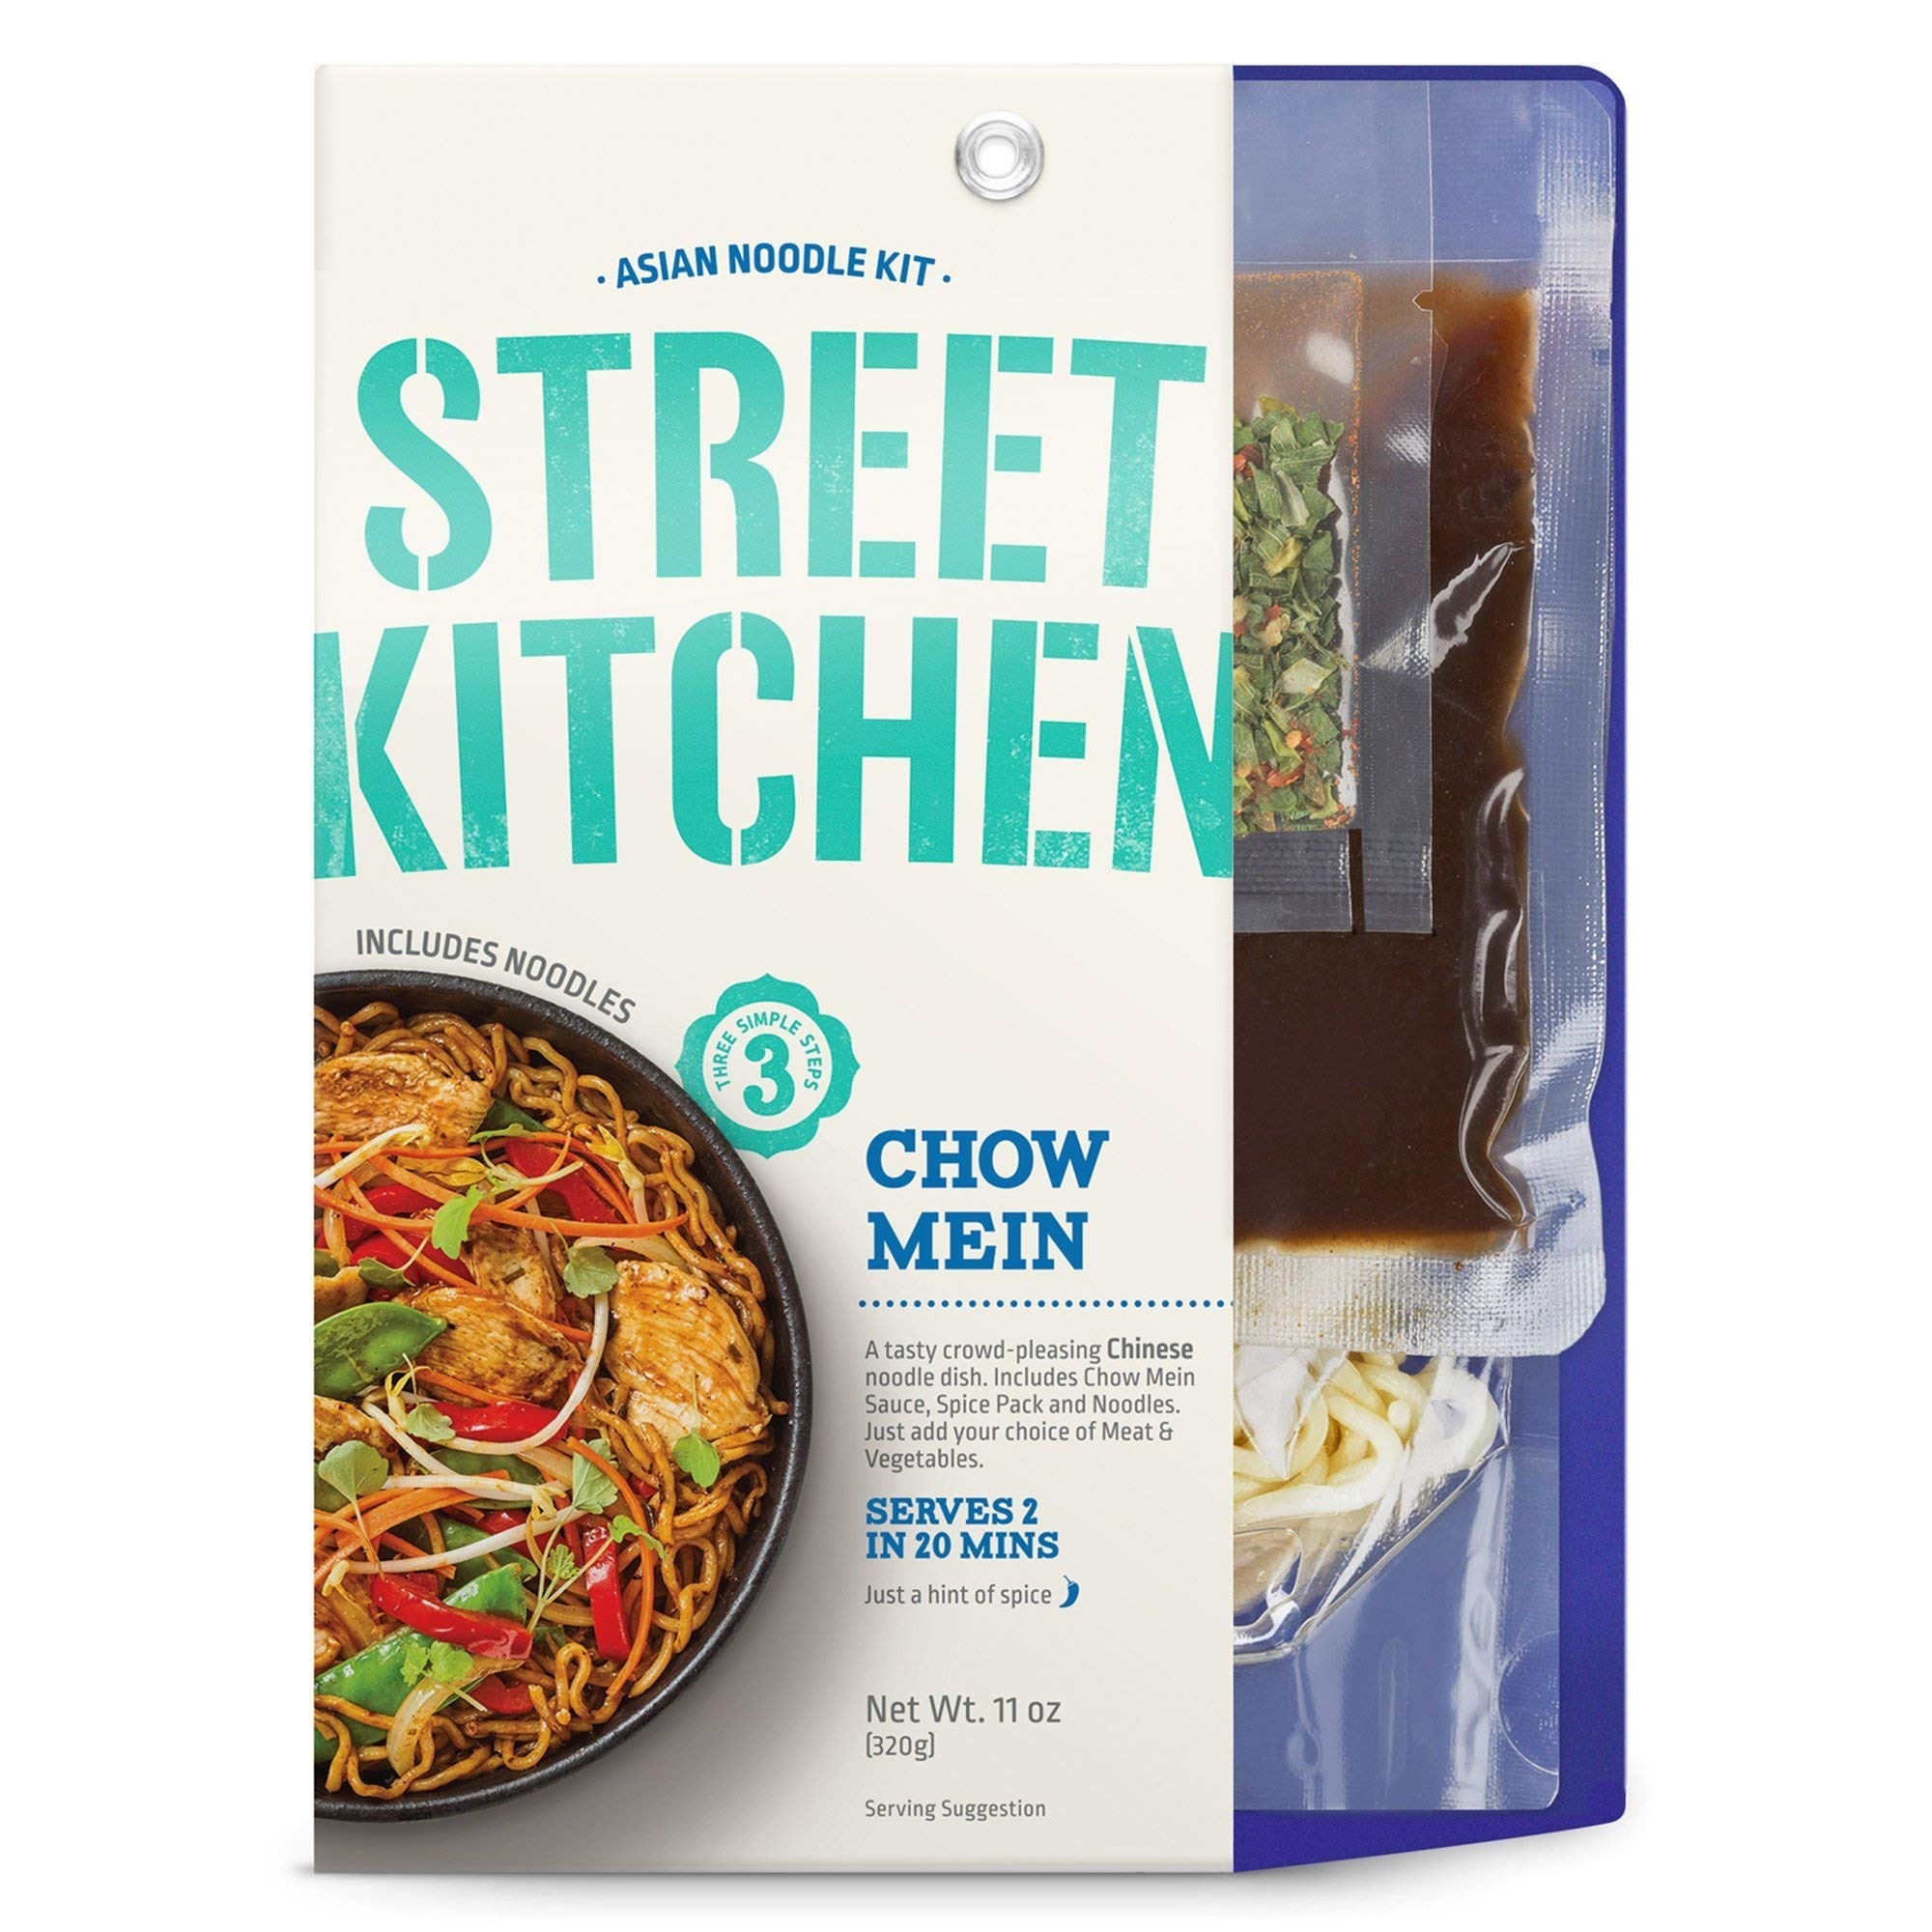
Item Name: Passage Foods Street Kitchen Chinese Chow Mein Noodle Kit, 11.3 Fluid Ounce
Bullet Point 1: 3 simple steps
Bullet Point 2: Most popular Chinese dish
Bullet Point 3: Includes Authentic Chow Mein Noodles
Value: 11.3
Unit: Fl Oz

Price: 3.48